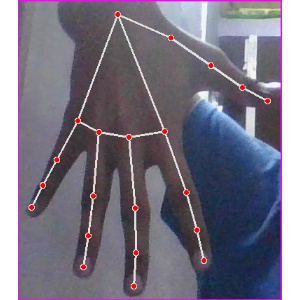
अक्षर: ढ